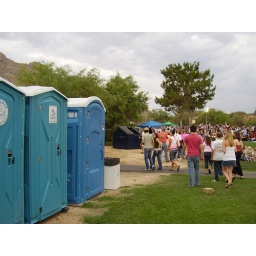
Jason, in the green shirt and straw hat